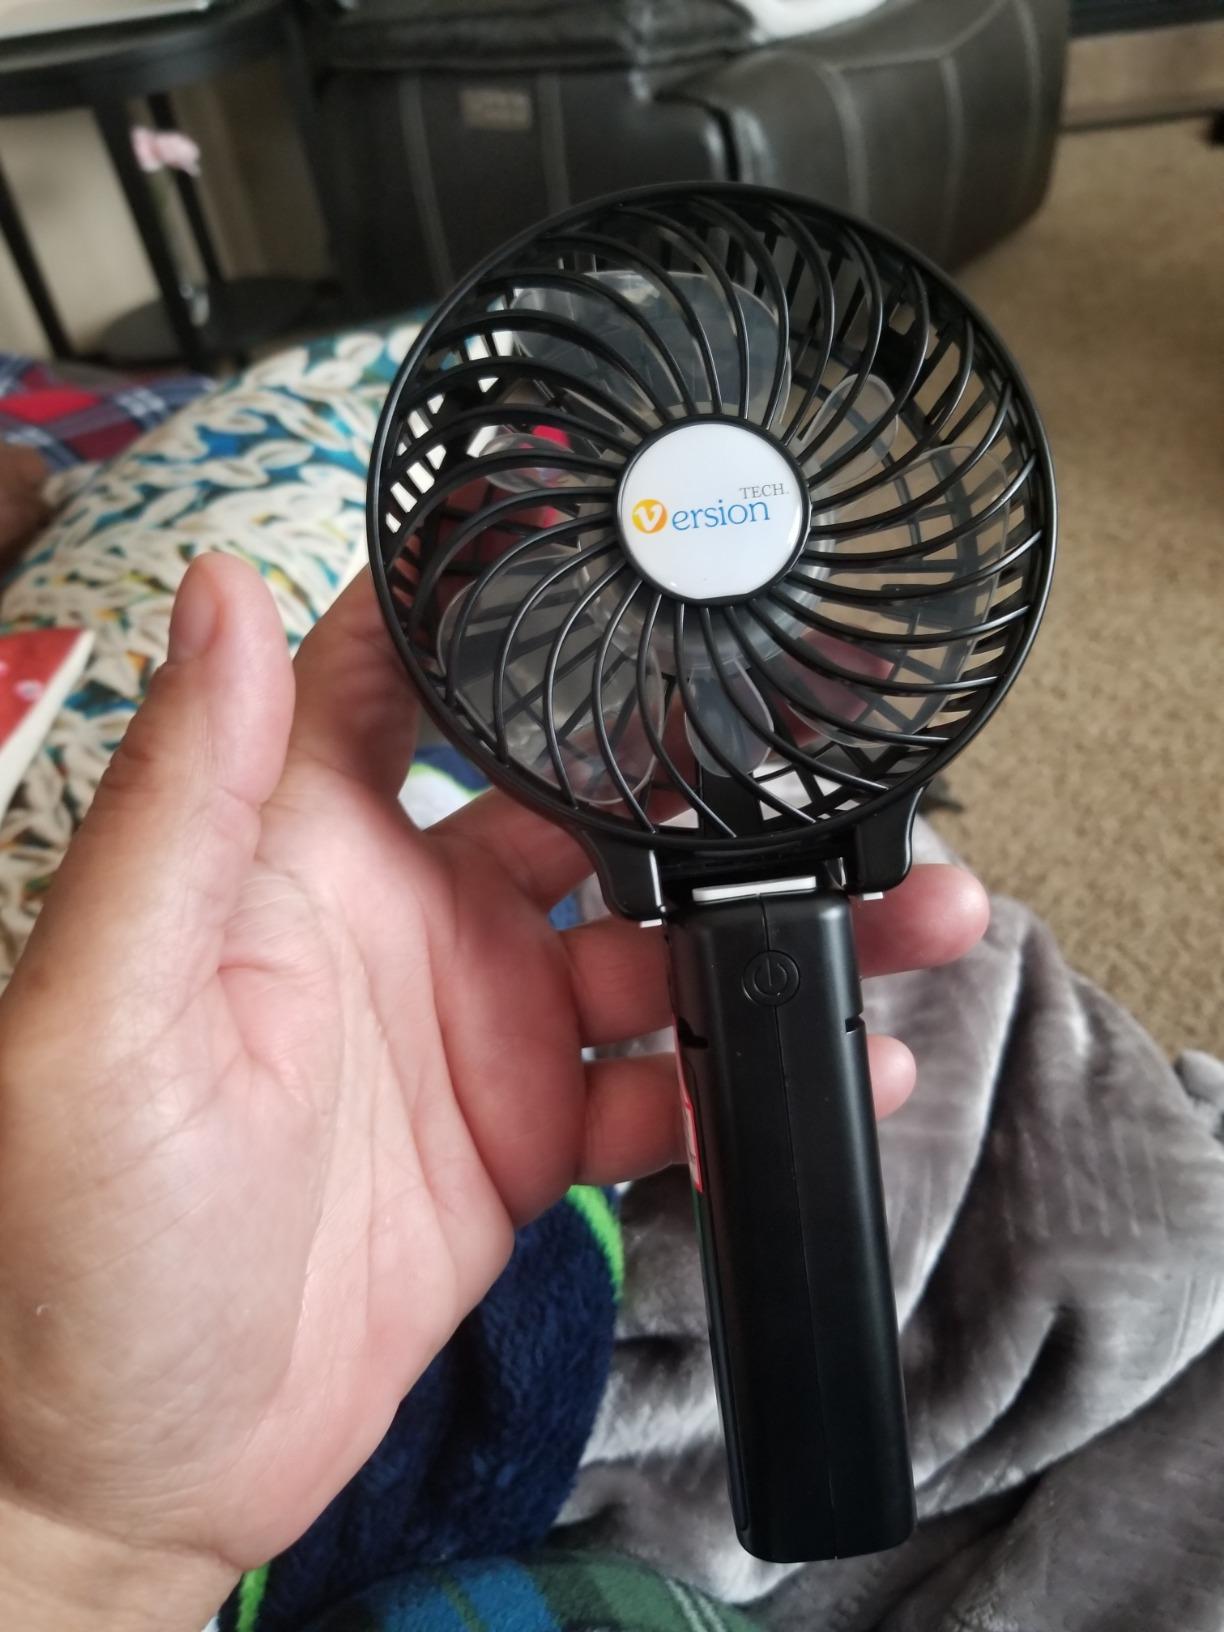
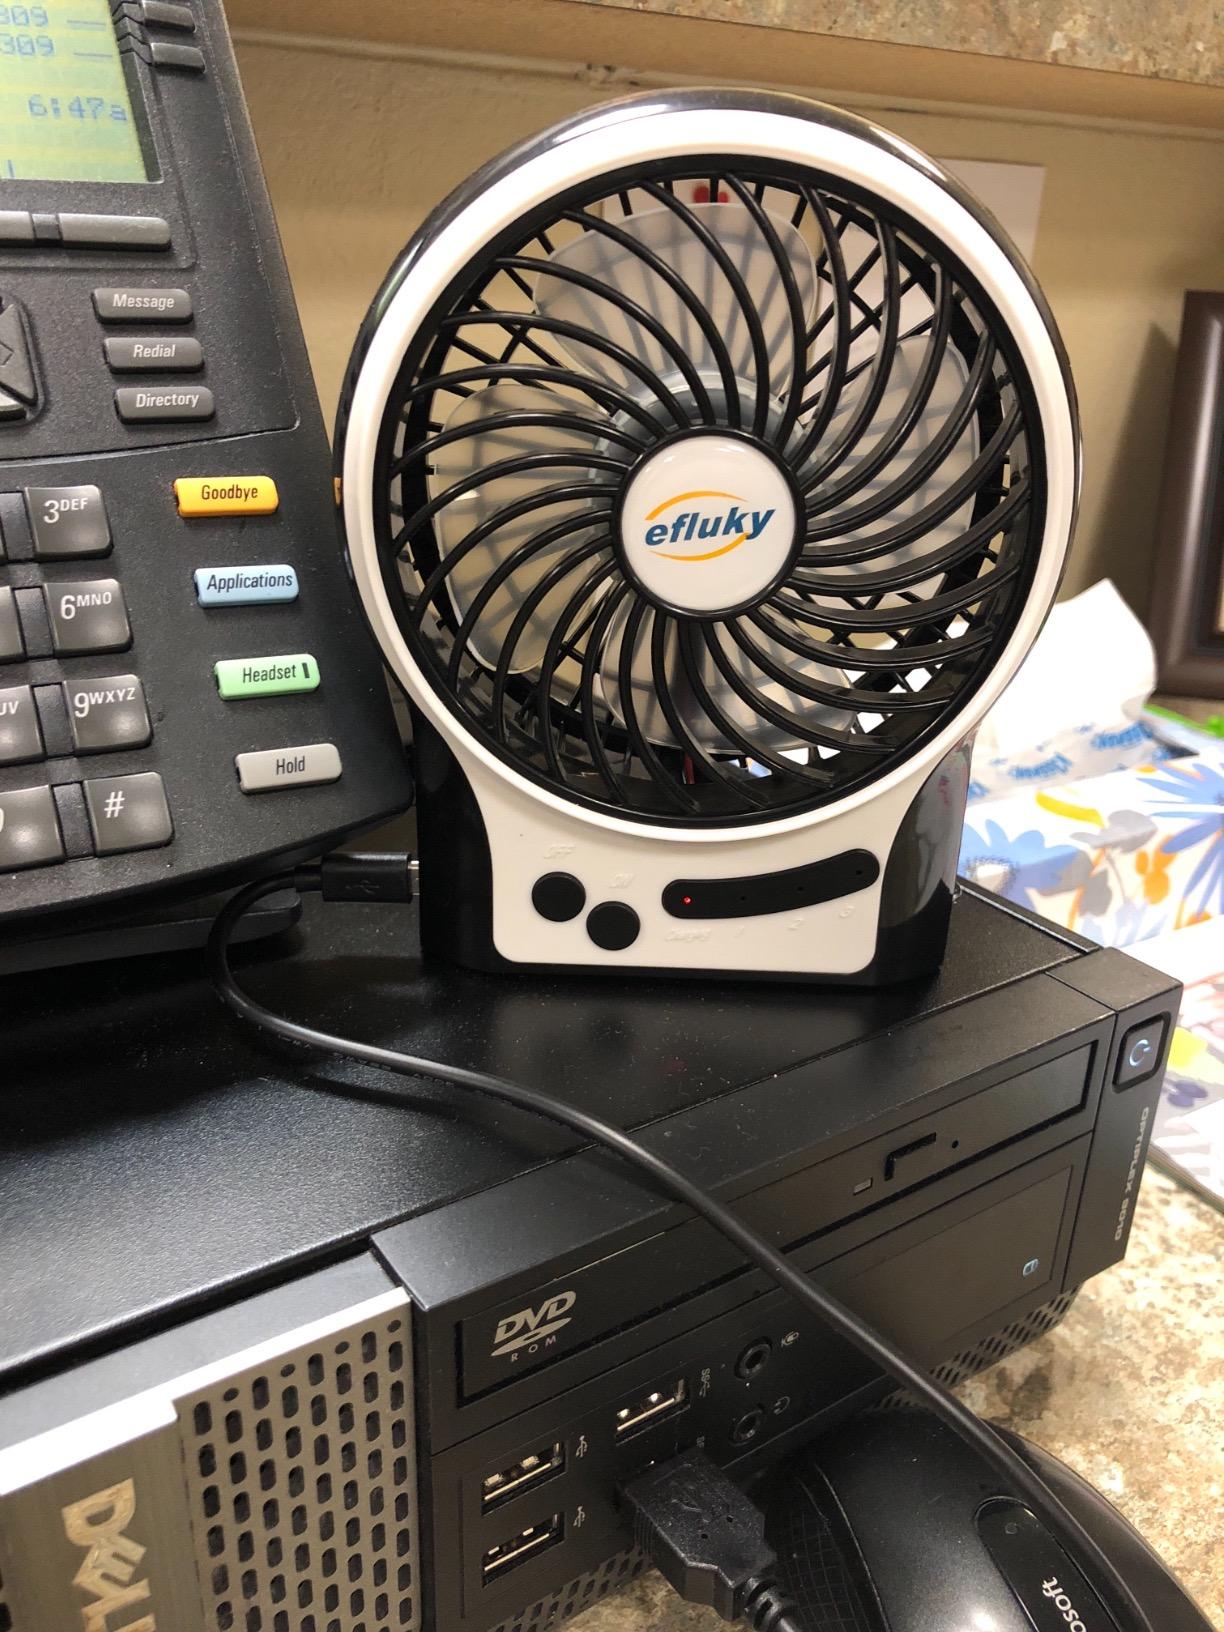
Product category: fan
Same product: no